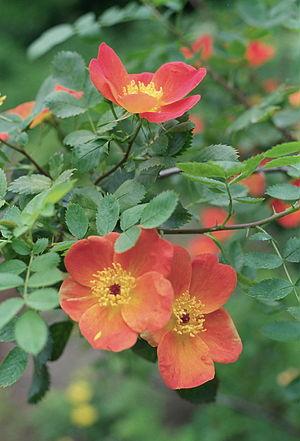
Les rosiers grimpants constituent un ensemble d'espèces de rosiers qui possèdent des tiges sarmenteuses, souples et longues de plusieurs mètres, inconnues chez les formes normales dites « en buisson ». Réunis par cette seule caractéristique, ils ne constituent pas une classe homogène de rosiers : on trouve tant différentes espèces botaniques avec un port souvent proche de celui des ronces, que des rosiers dits anciens et aussi des variétés nouvelles de formes « grimpantes ».
Le jardin botanique de Bayonne, ou jardin botanique des remparts, est un jardin municipal de 3 000 m² situé en plein cœur du secteur sauvegardé entre la cathédrale Sainte Marie et les remparts de Bayonne érigés par Vauban, avenue du Onze-Novembre.